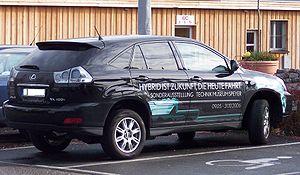
Le Lexus RX est un SUV de la marque de luxe Lexus vendu depuis 1998 en Amérique du Nord. Ce modèle est en fait un Toyota Harrier, vendu au Japon, rebadgé. Ce véhicule est le fer de lance de l'expansion de la marque appartenant au géant Toyota, avec notamment sa version hybride qui a fait de lui le premier SUV hybride au monde.